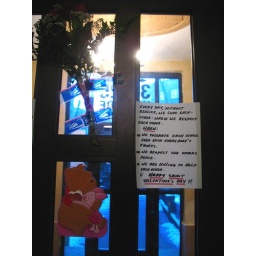
Valentine's sign in NYC building